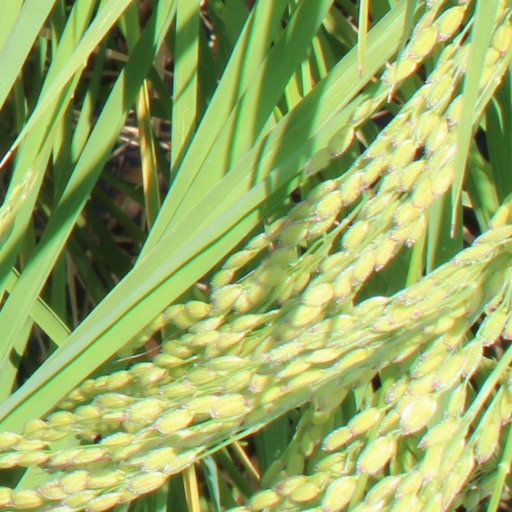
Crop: rice